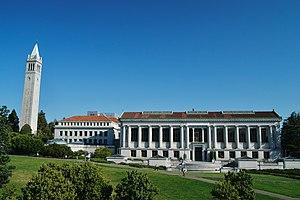
L'université de Californie à Berkeley, encore appelée UCB, Cal, Berkeley, ou UC Berkeley, est le premier campus de l'université de Californie. Il est situé à Berkeley, en Californie, sur la rive est de la baie de San Francisco, donnant sur le Golden Gate. Berkeley est l'une des universités les plus sélectives et prestigieuses au monde.